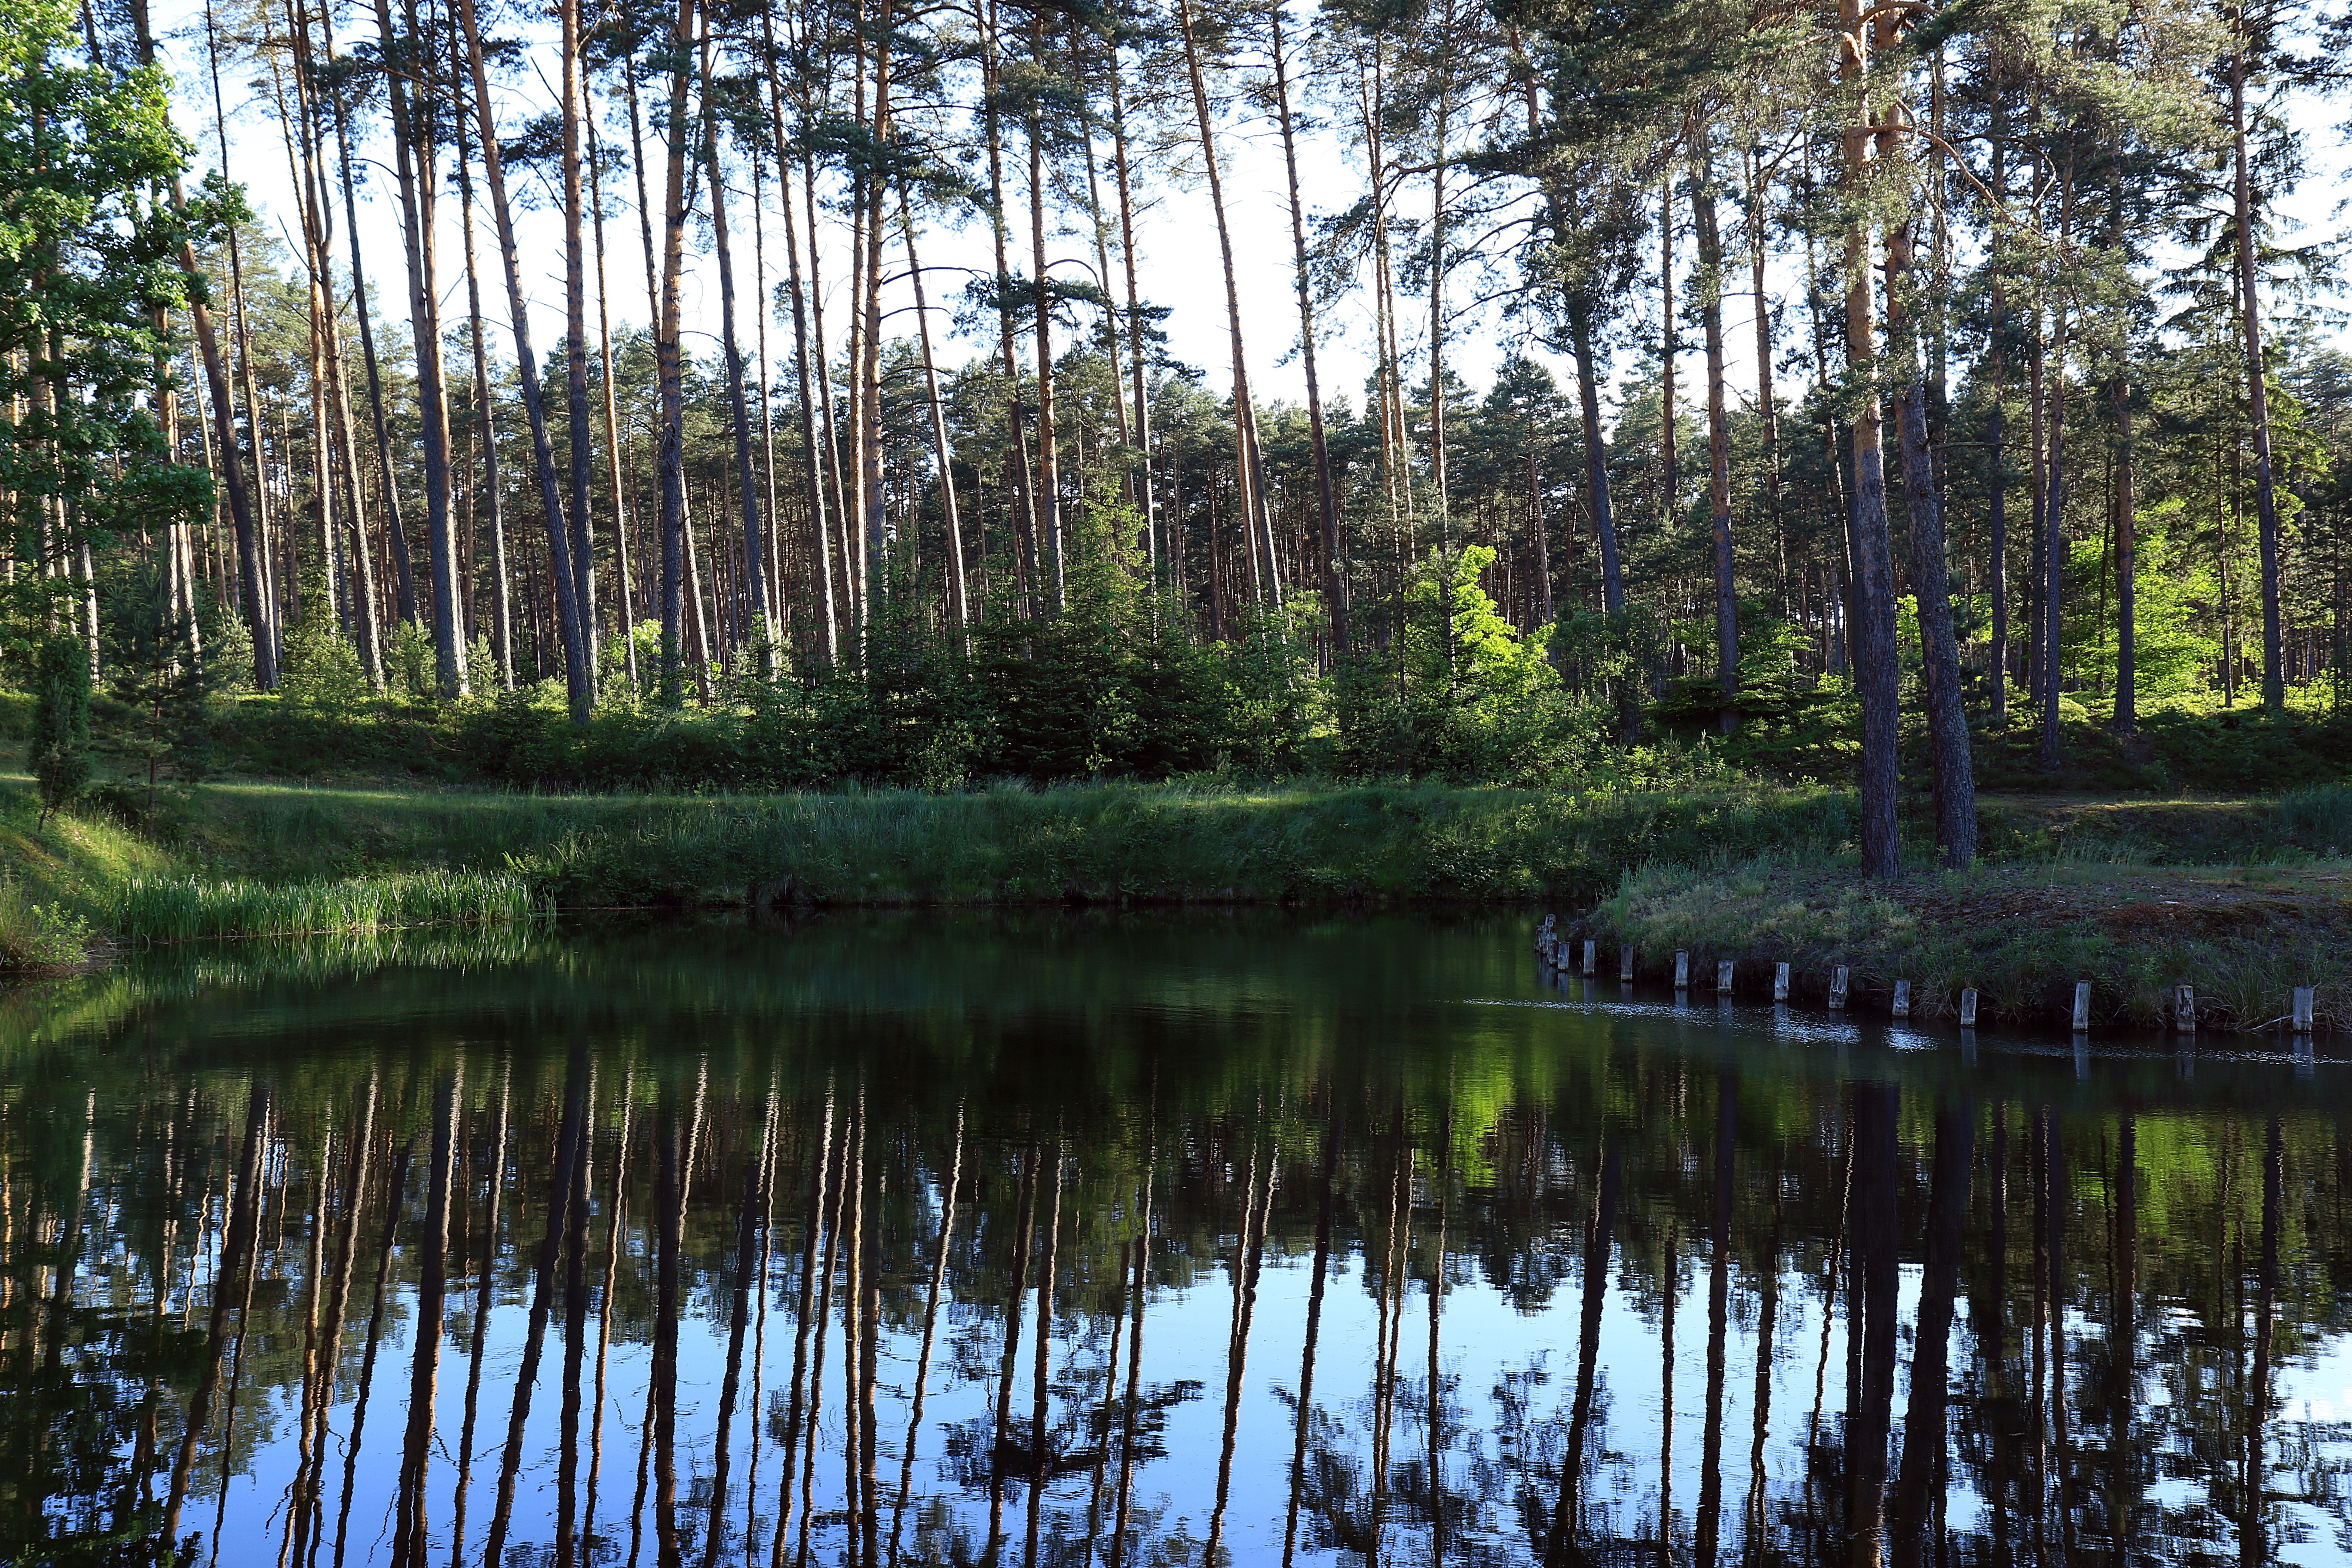
landscape, tree, water, nature, forest, swamp, wilderness, plant, lake, view, summer, pond, pine, stream, green, reflection, autumn, botany, blue, poland, wetland, woodland, habitat, ecosystem, nature reserve, the beauty of nature, biome, natural environment, woody plant, temperate coniferous forest, bayou, riparian forest